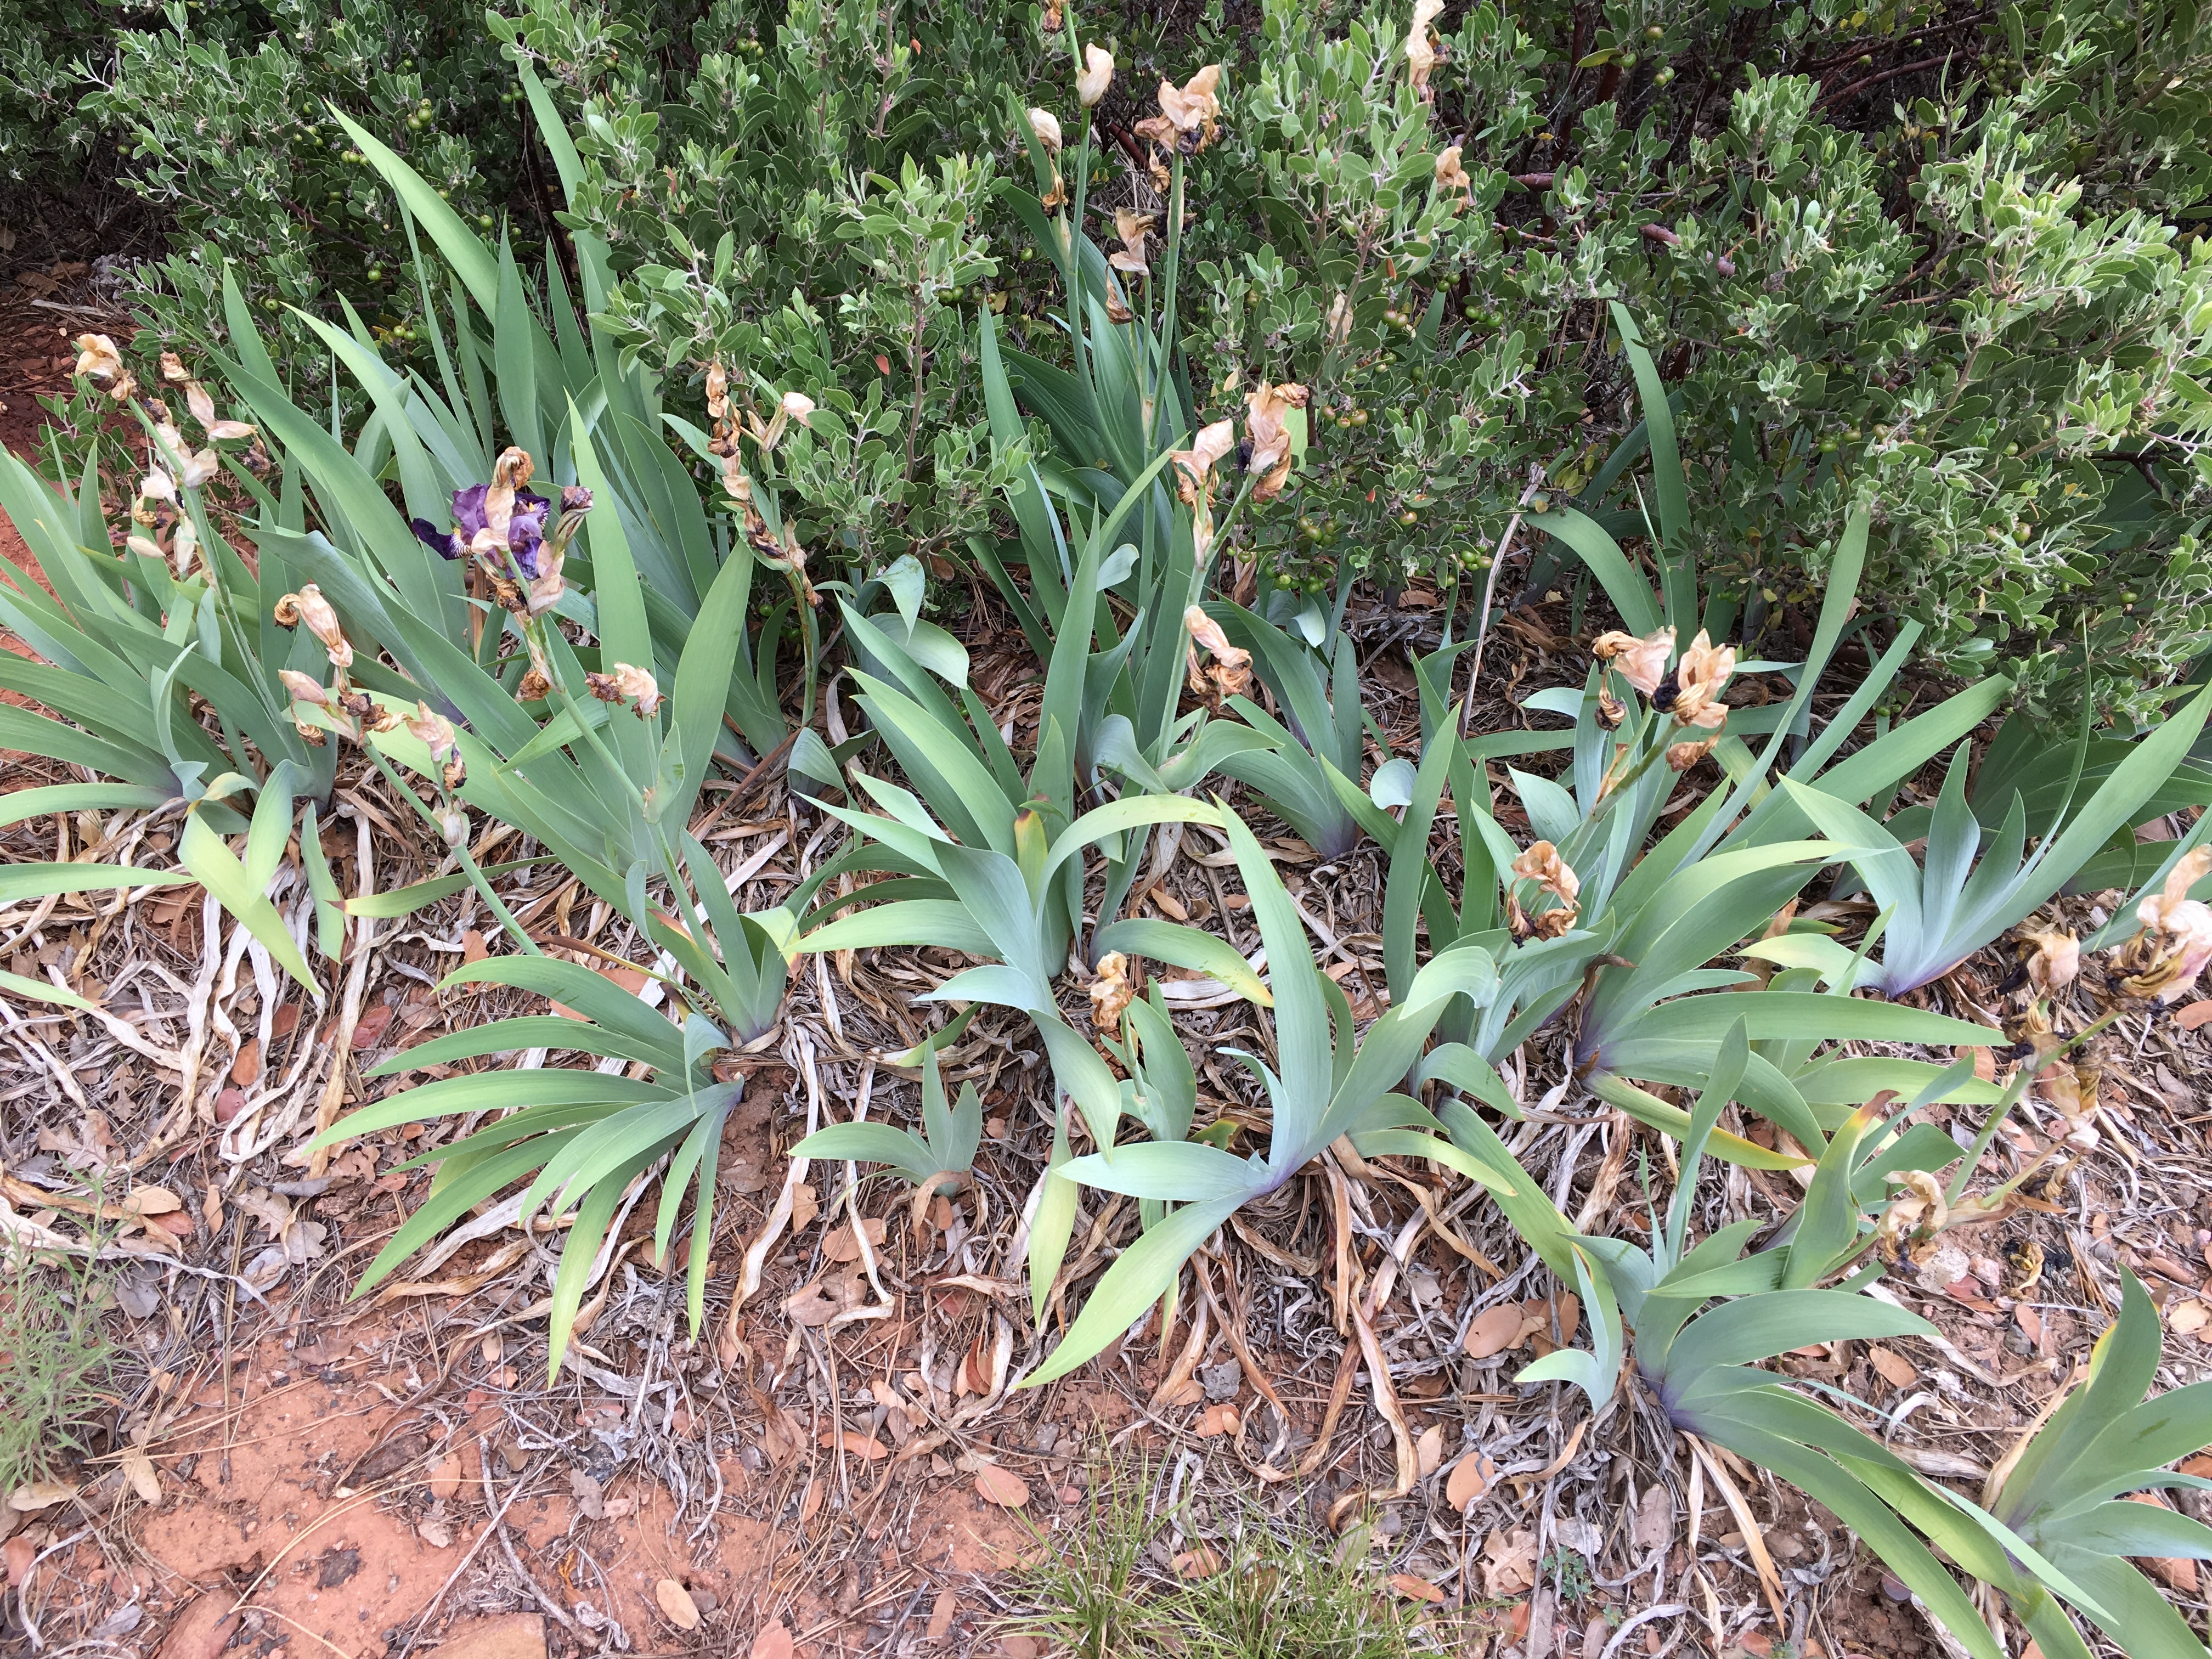
plant, flower, botany, garden, flora, flowering plant, land plant